Sandersdorf-Brehna

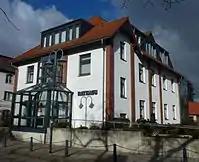
Sandersdorf Town-hall

Steffi Syska was elected mayor in October 2021. She succeeded Andy Grabner, who had been re-elected in April 2015 with 91.4% of the votes for a second term.